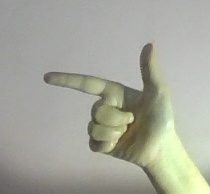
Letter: yaa